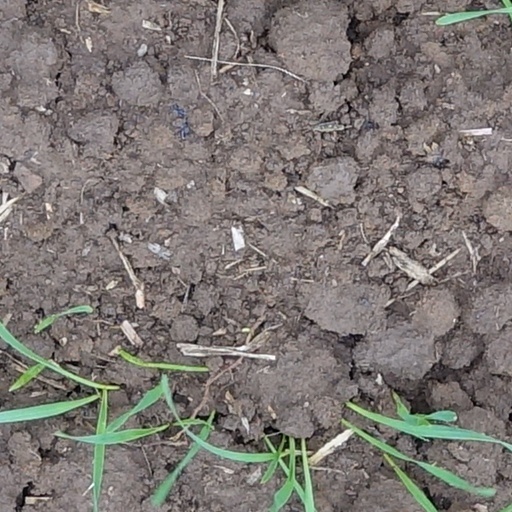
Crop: wheat